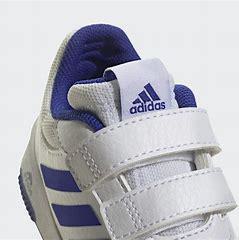
Brand: Adidas
Model: Tensaur Sport Training Hook And Loop